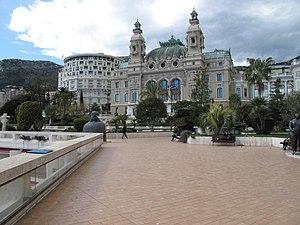
Le casino de Monte-Carlo vu du côté mer
La Société des bains de mer et du cercle des étrangers de Monaco, ou Monte-Carlo Société des bains de mer, est une compagnie contrôlée par l'État monégasque, fondée par ordonnance souveraine du Prince Charles III de Monaco en 1863. Elle gère aujourd'hui dans la principauté de nombreux actifs dans l'hôtellerie de luxe et les loisirs. Cette société est le plus important employeur dans la principauté en terme d’effectifs : elle compte un peu plus de 3 600 salariés.